Which point is corresponding to the reference point?
Reference image:
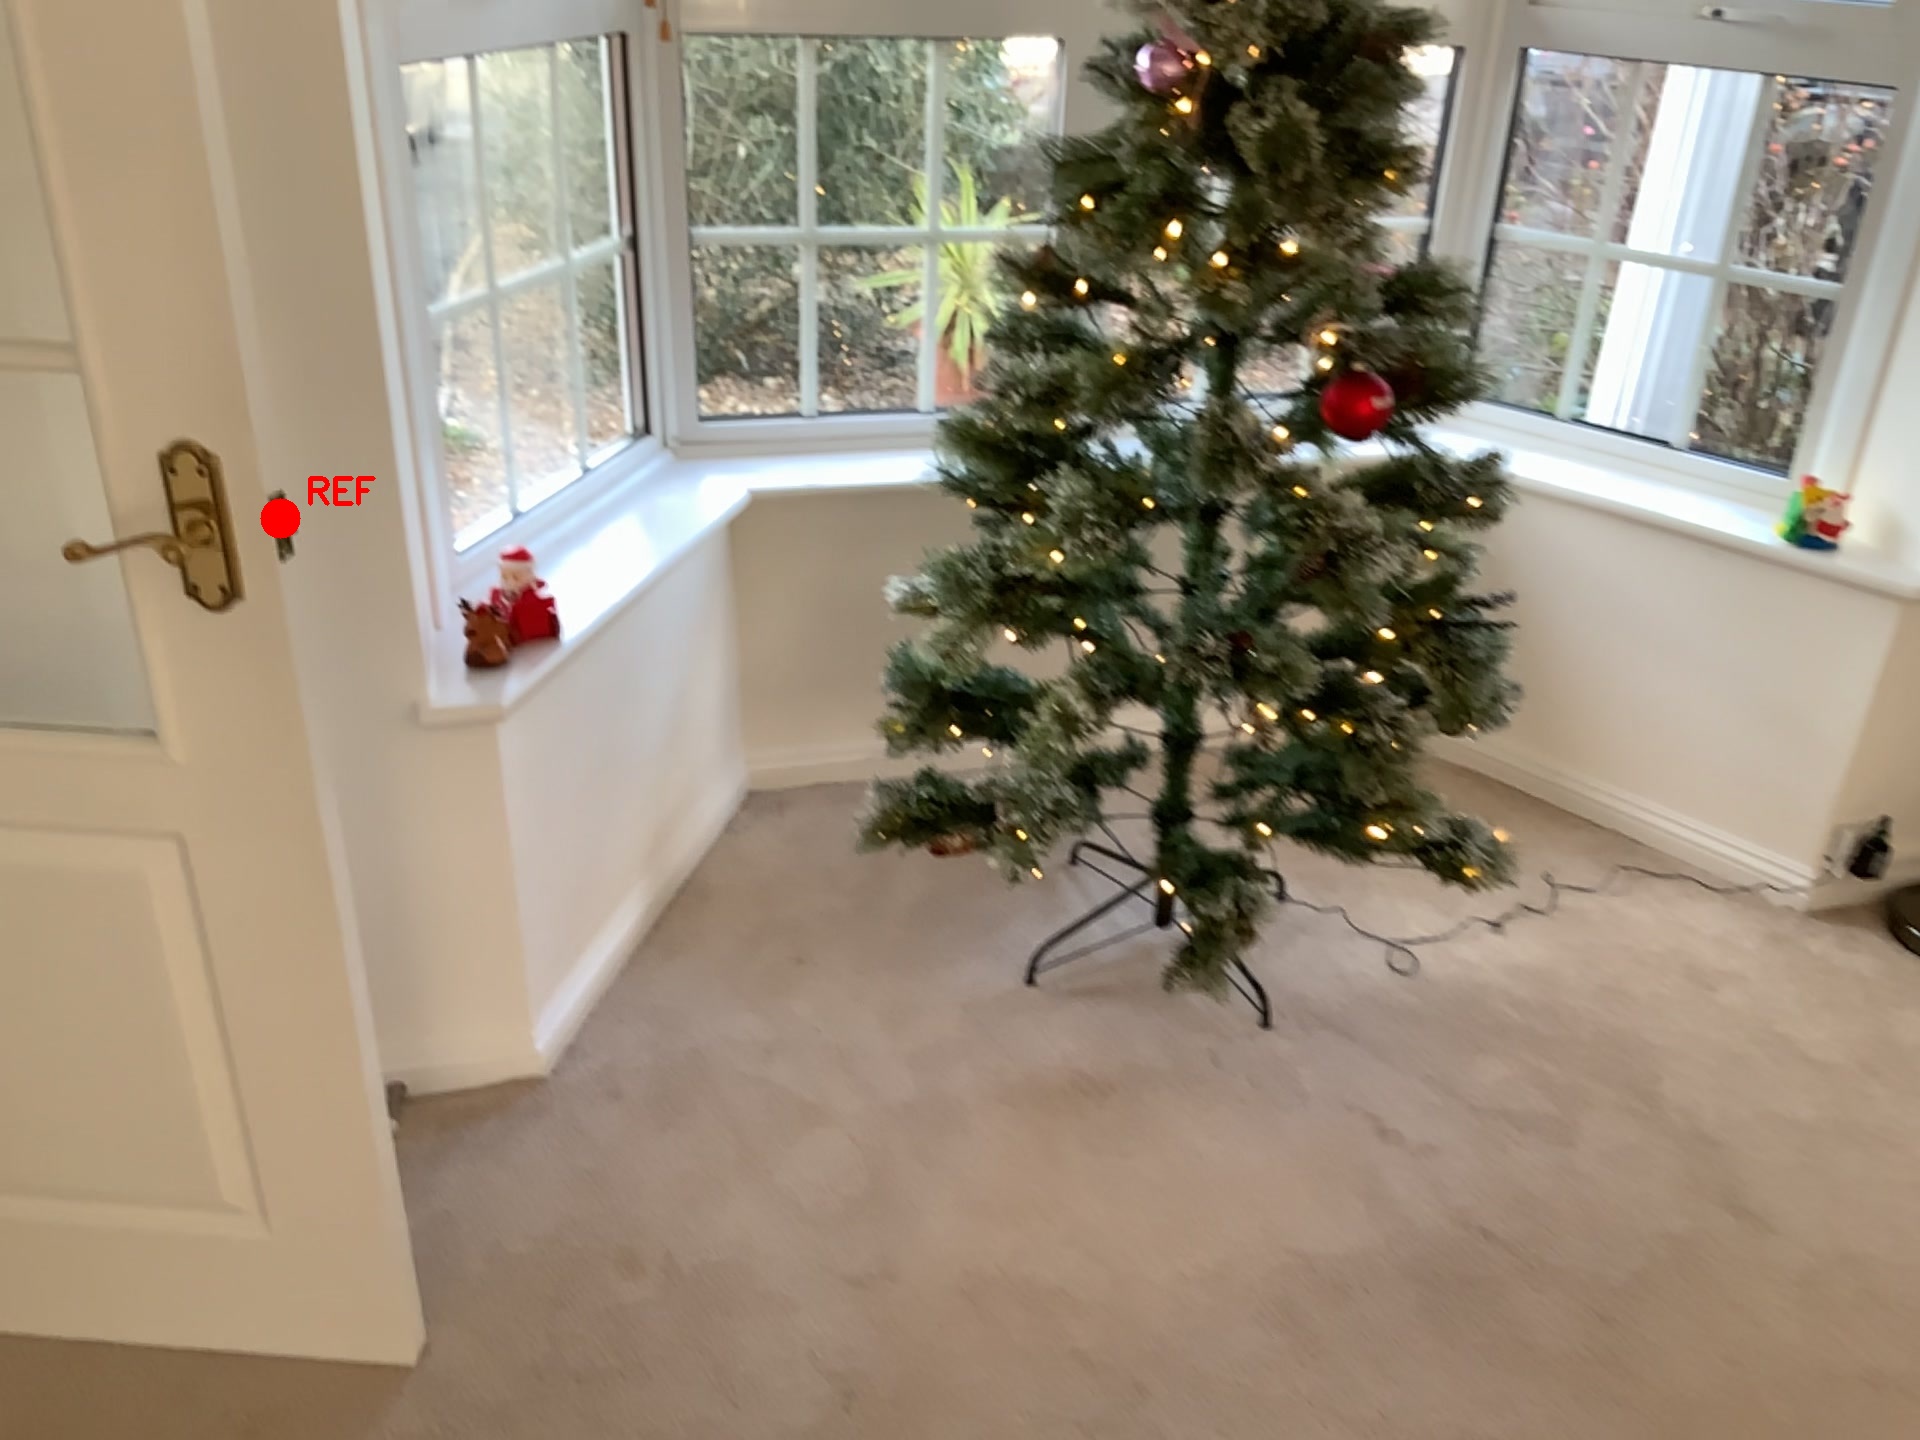
Option image:
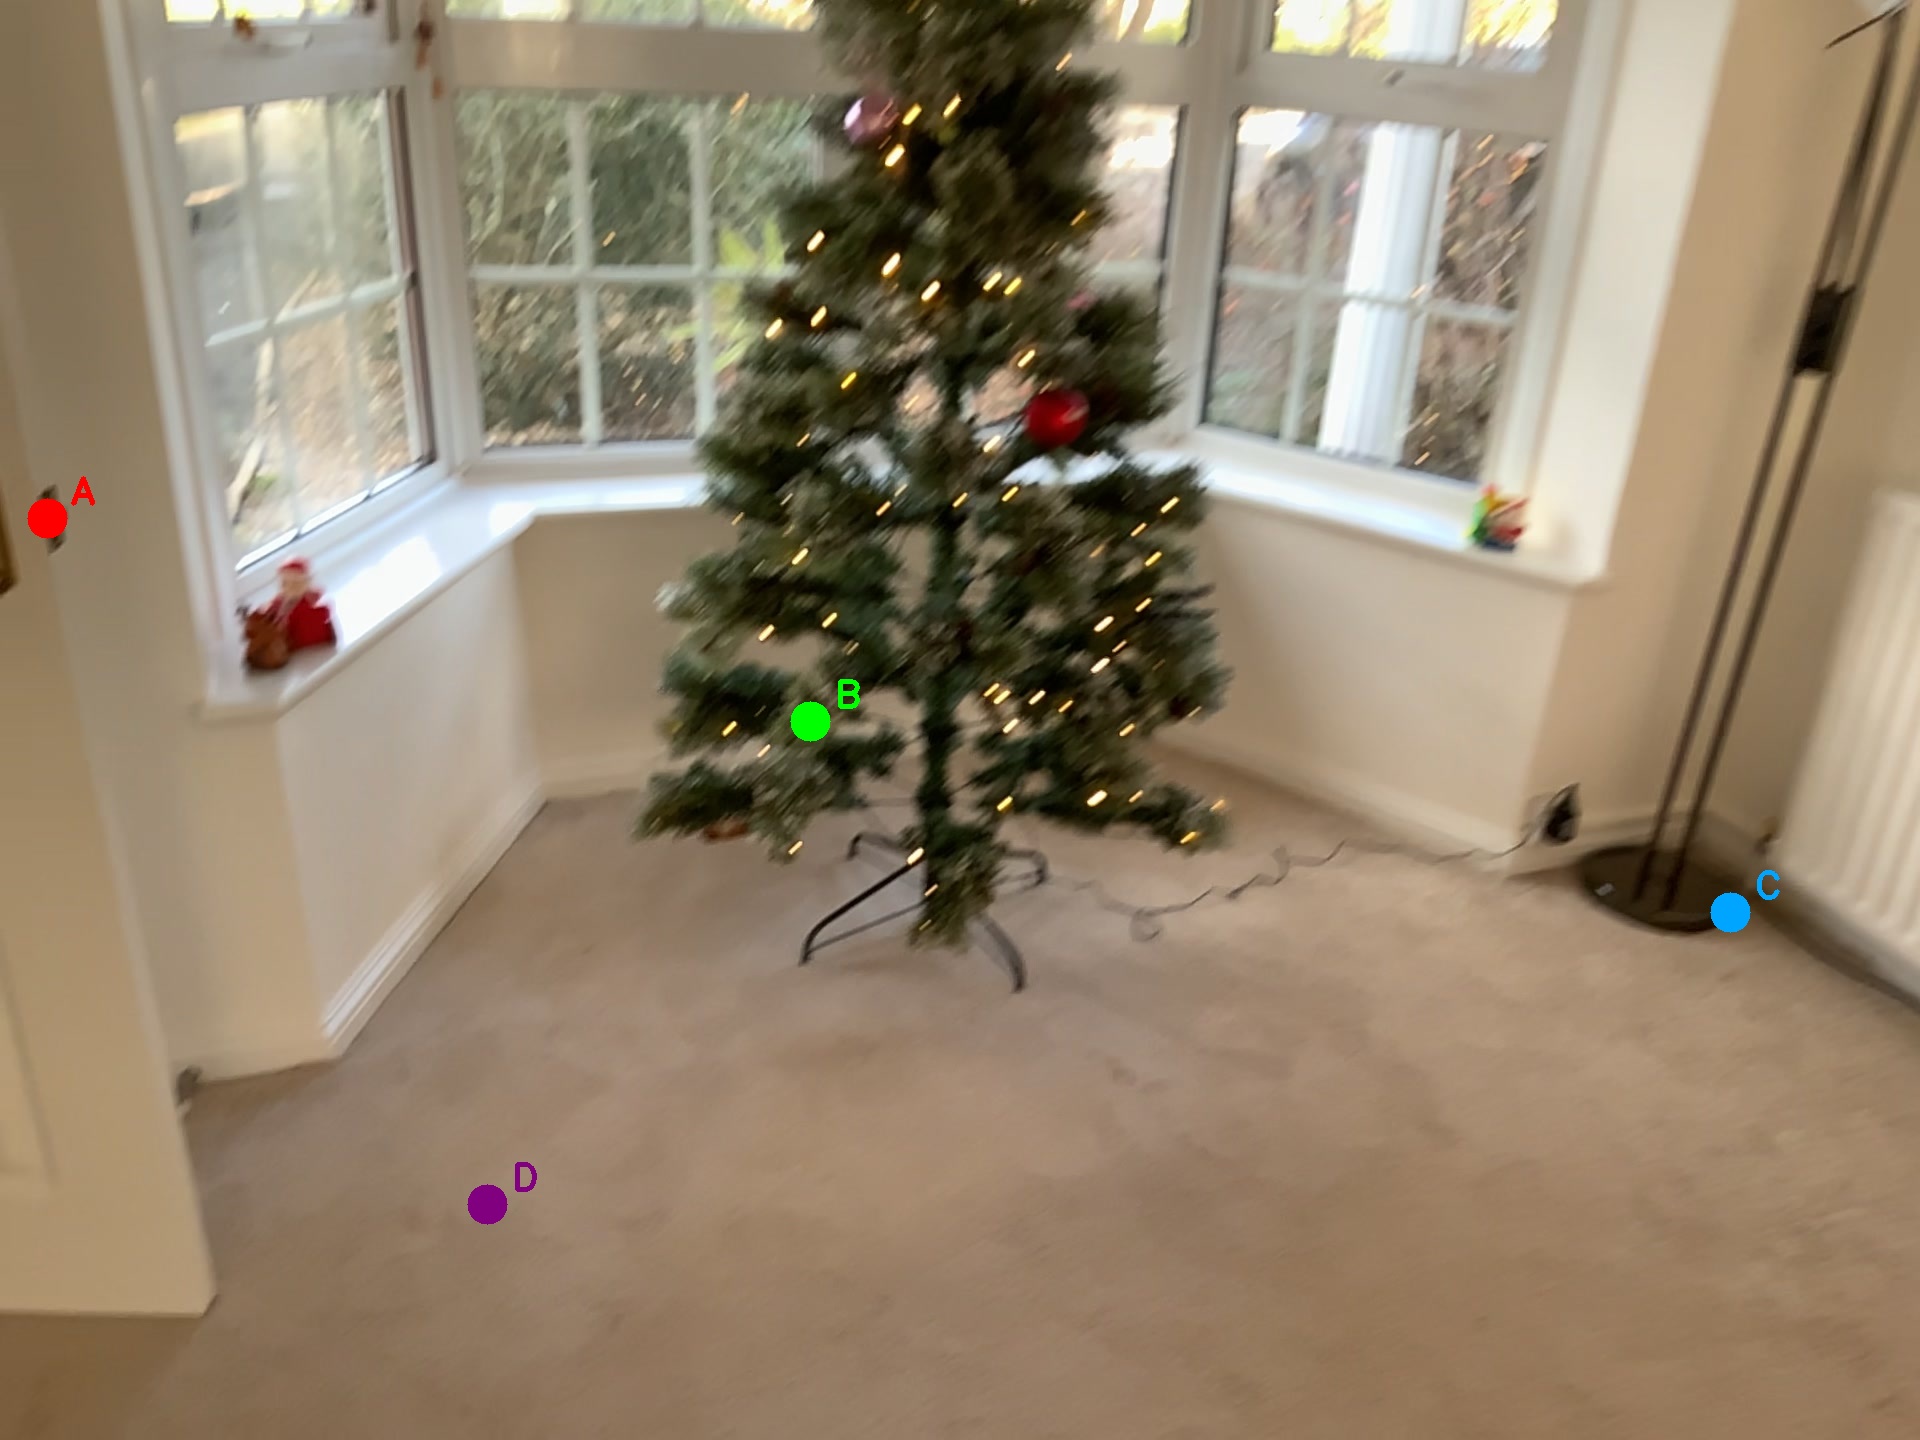
Choices:
Point A
Point B
Point C
Point D
Answer: (A)